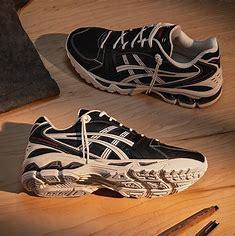
Brand: Asics
Model: Gel Kayano 14